Daniel R. Lucey

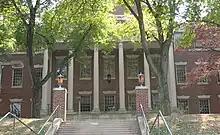
Georgetown University Medical Center

Since 2004, as adjunct professor of medicine and infectious diseases at Georgetown University Medical Center (GUMC), he has taught students on bioterrorism and emerging infectious disease.